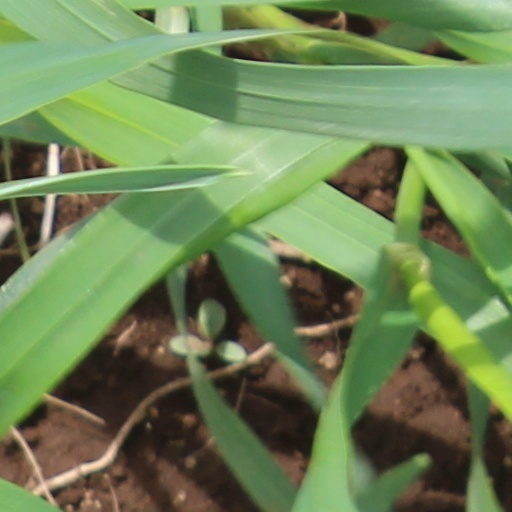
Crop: wheat